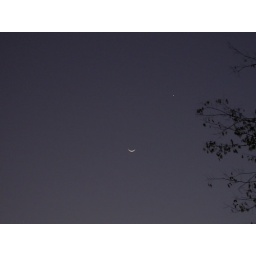
Giant Cheshire cat in the sky